Too big to fail

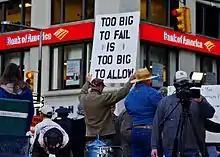
A man at Occupy Wall Street protesting institutions deemed too big to fail

Some critics have argued that "The way things are now banks reap profits if their trades pan out, but taxpayers can be stuck picking up the tab if their big bets sink the company." Additionally, as discussed by Senator Bernie Sanders, if taxpayers are contributing to rescue these companies from bankruptcy, they "should be rewarded for assuming the risk by sharing in the gains that result from this government bailout".